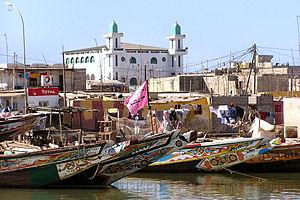
Saint-Louis, Ndar en wolof, souvent appelée « Saint-Louis-du-Sénégal », est l'une des plus grandes villes du Sénégal et, historiquement, l'une des plus importantes, comme en témoigne son inscription sur la liste du patrimoine mondial de l'UNESCO. C'était une des quatre communes historiques du Sénégal à statut de département français.